Public buses of Singapore

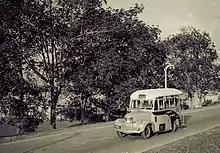
A Chinese-operated bus along Ayer Rajah Road in 1951

After the end of the war, the British Military Administration (BMA) was established to oversee the rebuilding of British institutions in its Malayan and Singapore colonies. Under the BMA, the STC slowly returned to normal operations with much of the dilapidated bus fleet replaced with newer motorbuses of the Albion make whereas the Chinese bus companies sought after numerous British makes such as Vulcan and Bedford. On the other hand, trolleybus operations were scaled down with only 50 new Ransomes, Sims & Jefferies-built trolleybuses procured as opposed the original 108 AEC-built trolleybuses from the pre-war period. Trolleybuses were eventually phased out by 1962 and were replaced by new Isuzu-built motorbuses.